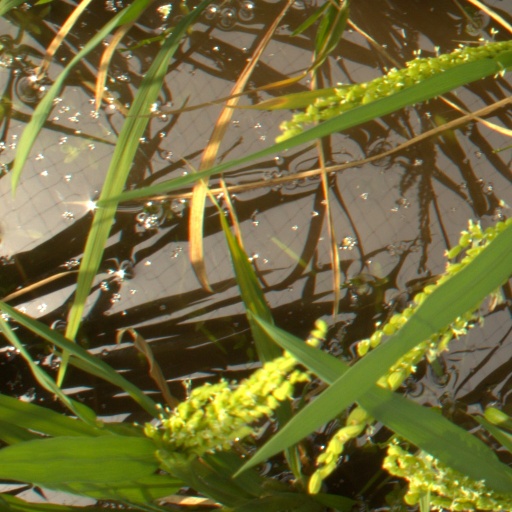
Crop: rice